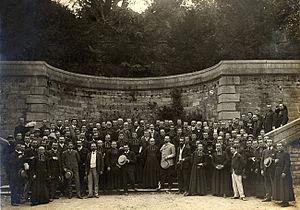
Semaines Sociales de Lyon en 1904.
Semaines sociales de France est un observatoire de la vie sociale et un lieu de réflexion et de proposition parmi les plus anciens du pays. L'objectif des Semaines sociales - qui se définissent comme « une association laïque de recherche et de formation » - reste aujourd'hui encore de faire connaître la pensée sociale chrétienne et de contribuer au débat social. Elles sont surtout connues par la session annuelle qu'elles organisent courant novembre, et qui rassemble chaque année plus de 3 000 personnes.
Le catholicisme social est un courant de pensée qui a été à l'origine de très nombreuses créations. Sa naissance en France est traditionnellement liée à la fondation en 1871 des « Cercles catholiques d’ouvriers » et de « l’Union des œuvres ouvrières catholiques » par Albert de Mun et Maurice Maignen. L’expression « catholicisme social » est adoptée plus tardivement, aux environs de 1890 et elle recouvre depuis des réalités très diverses. On peut cependant adopter la définition donnée aux Semaines sociales de France de 1919 à Metz, par Eugène Duthoit : c'est un mouvement qui tend « à diriger toutes les initiatives privées, à orienter les lois, les institutions, les mœurs, les revendications civiques vers une réforme fondamentale de la société moderne d’après les principes chrétiens ». Tout ce qui s'est greffé sur ce courant de pensée ne peut être recensé et trop nombreux sont ceux qu'on peut qualifier de « catholiques sociaux », mais les étapes de son histoire au cours du XIXᵉ siècle et du XXᵉ siècle révèlent une évolution dans les approches et une grande fécondité dans les réalisations.